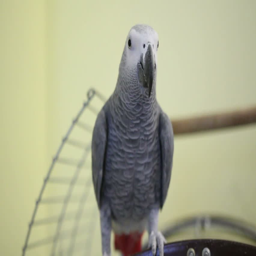
large parrot sits on the cell